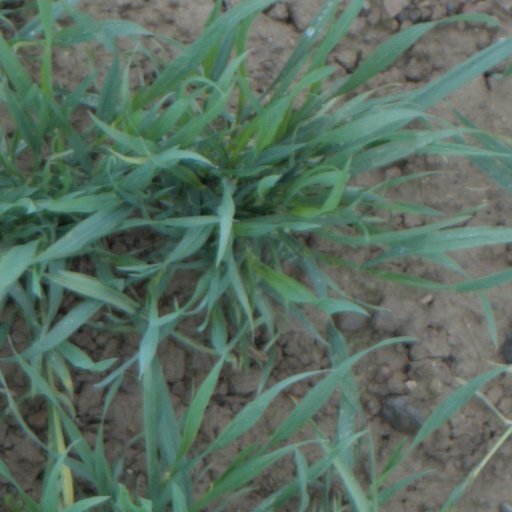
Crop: wheat